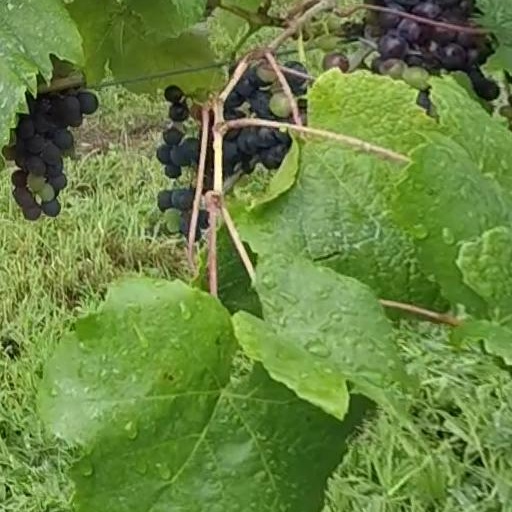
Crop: grape